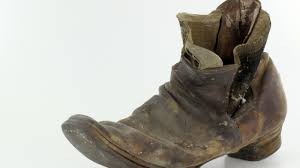
Waste category: shoes